Orpheus in the Underworld

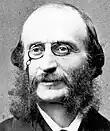
Offenbach

Between 1855 and 1858 Offenbach presented more than two dozen one-act operettas, first at the Bouffes-Parisiens, Salle Lacaze, and then at the Bouffes-Parisiens, Salle Choiseul. The theatrical licensing laws then permitted him only four singers in any piece, and with such small casts, full-length works were out of the question. In 1858 the licensing restrictions were relaxed, and Offenbach was free to go ahead with a two-act work that had been in his mind for some time. Two years earlier he had told his friend the writer Hector Crémieux that when he was musical director of the Comédie-Française in the early 1850s he swore revenge for the boredom he suffered from the posturings of mythical heroes and gods of Olympus in the plays presented there. Cremieux and Ludovic Halévy sketched out a libretto for him lampooning such characters. By 1858, when Offenbach was finally allowed a large enough cast to do the theme justice, Halévy was preoccupied with his work as a senior civil servant, and the final libretto was credited to Crémieux alone. Most of the roles were written with popular members of the Bouffes company in mind, including Désiré, Léonce, Lise Tautin, and Henri Tayau as an Orphée who could actually play Orpheus's violin.